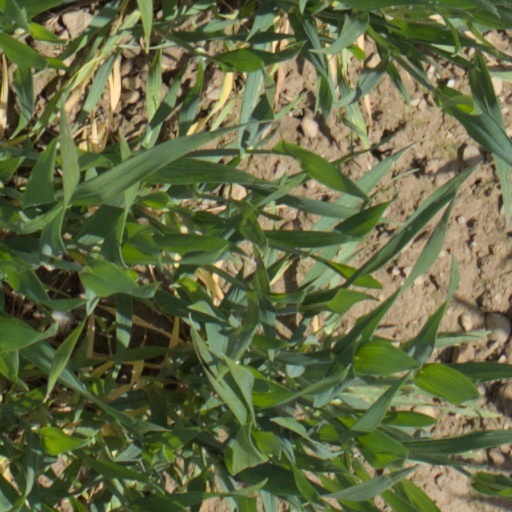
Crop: wheat